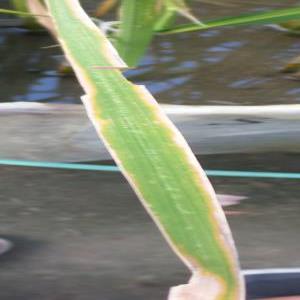
Disease: Bacterialblight